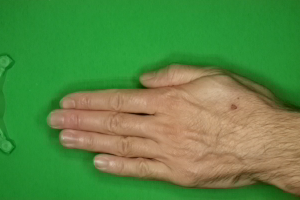
Label: paper